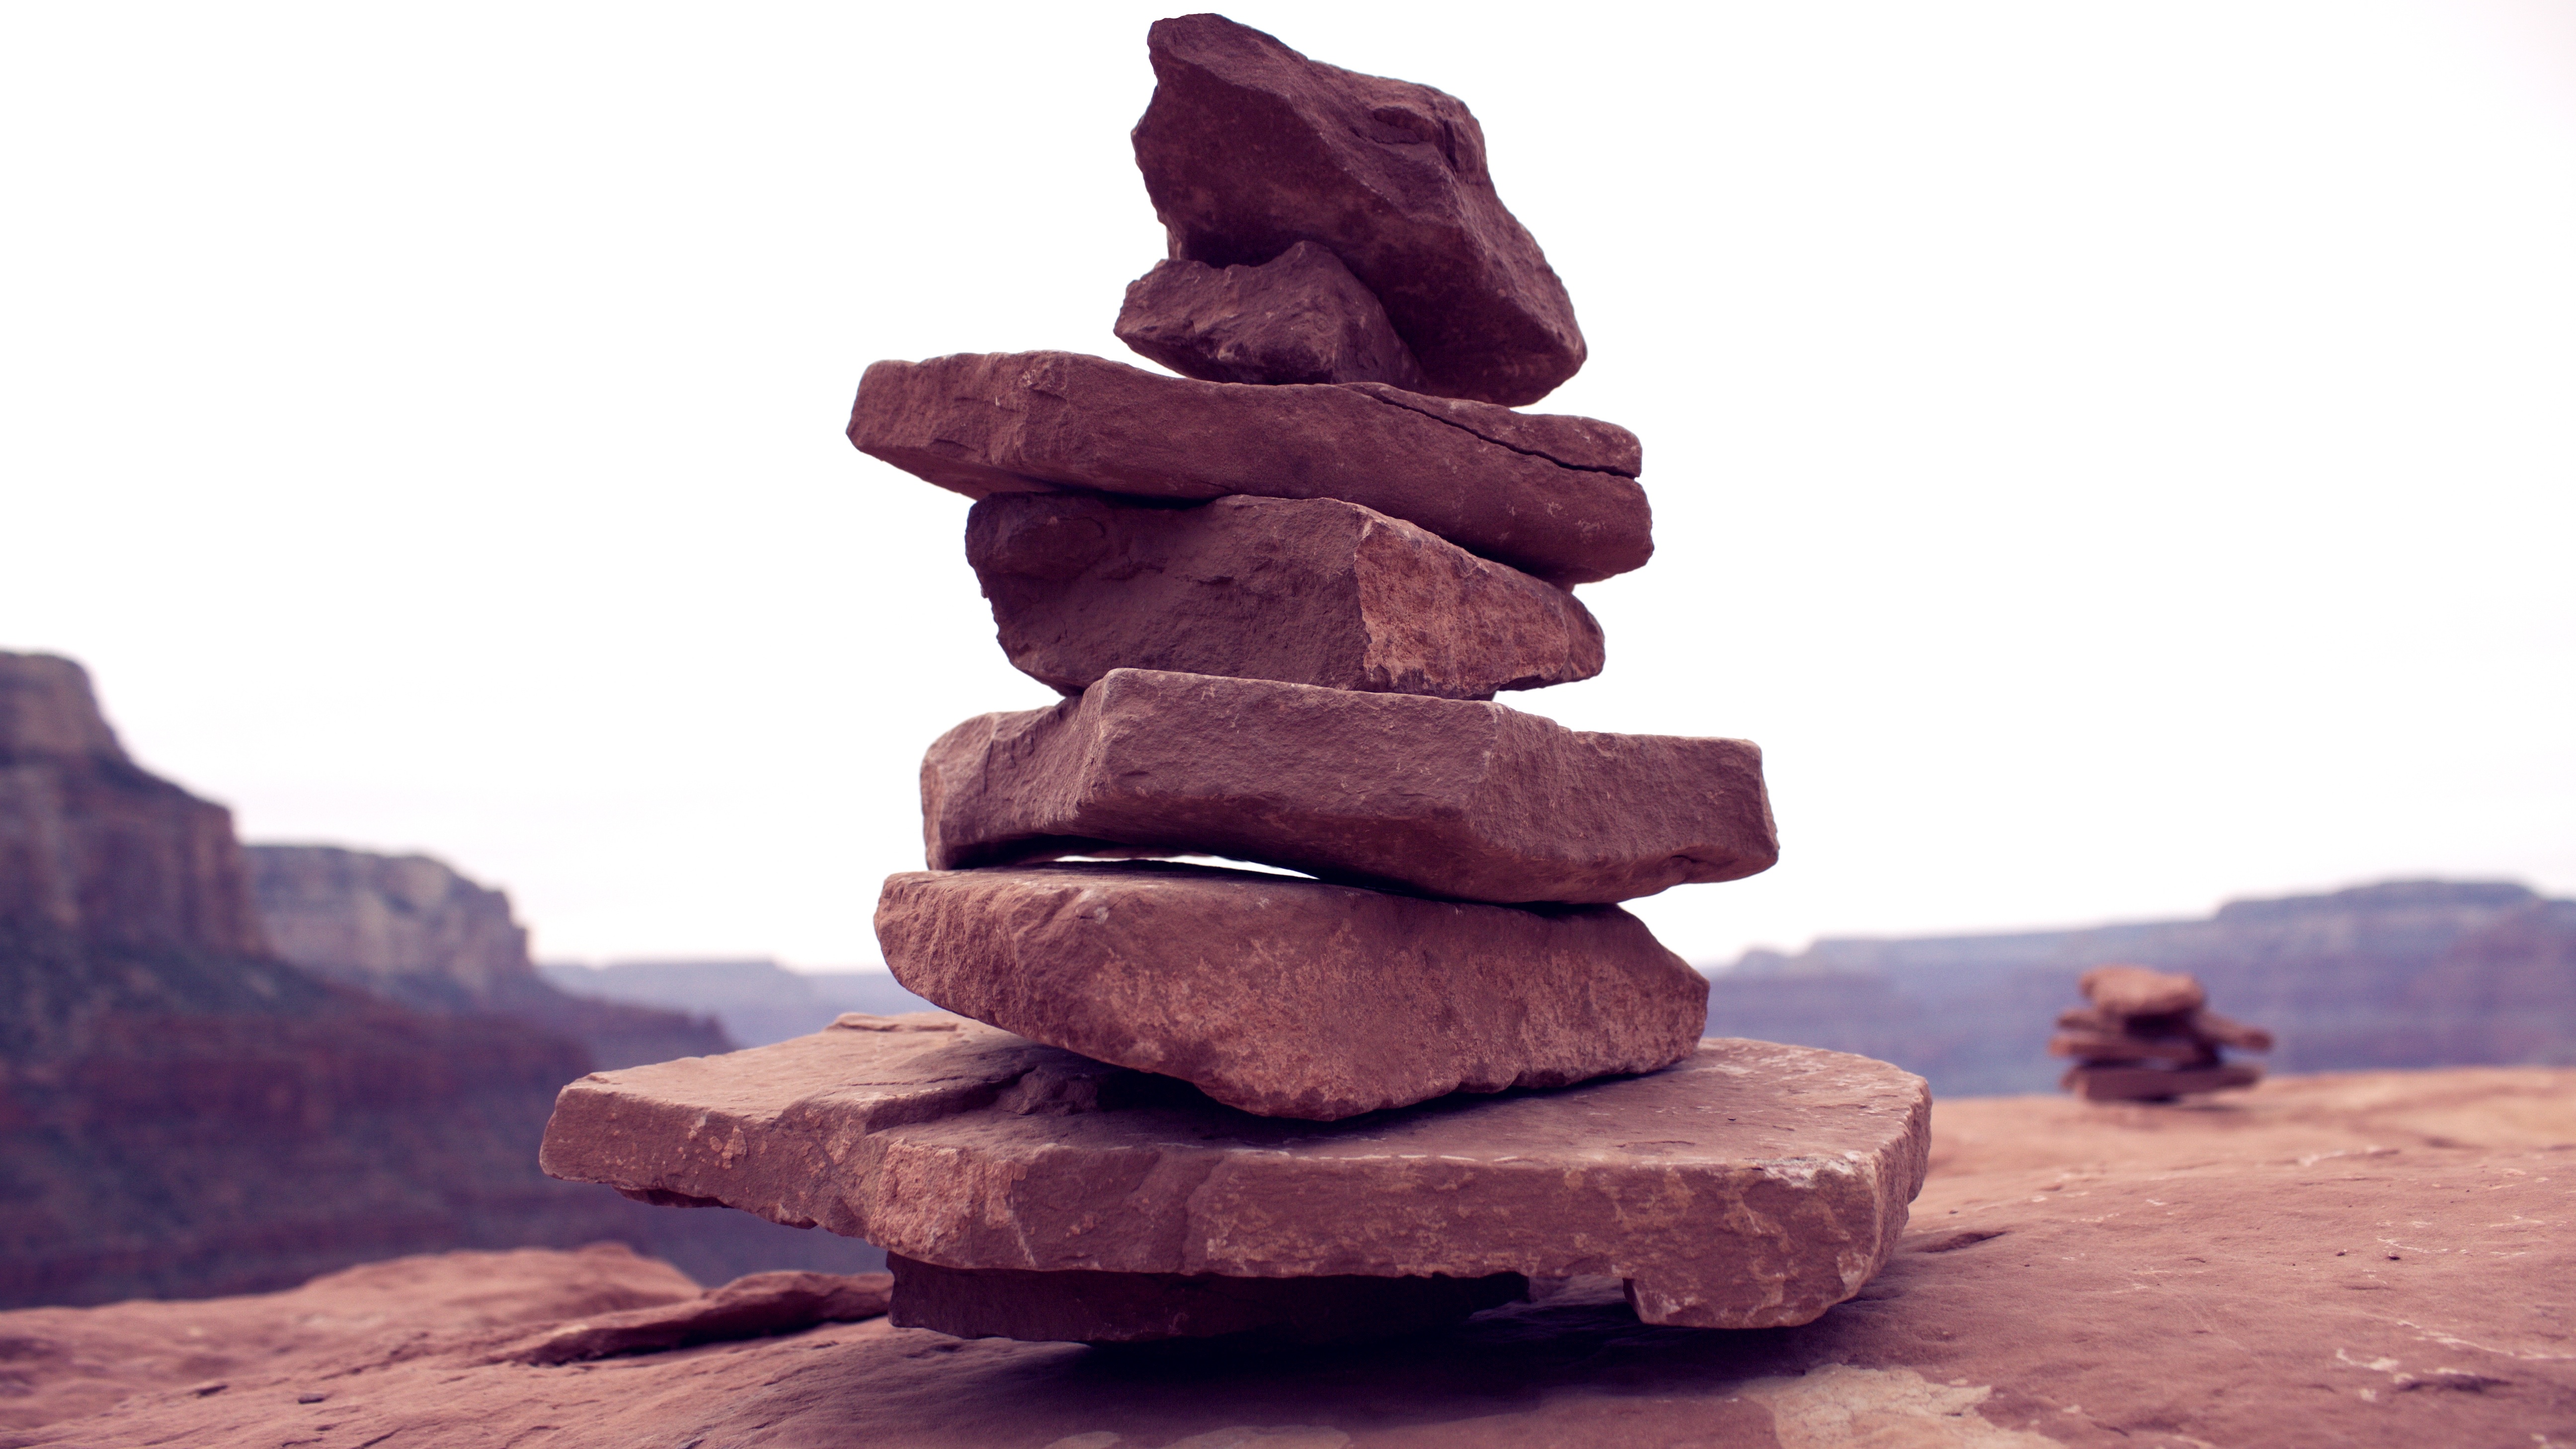
rock, monument, soil, material, monolith